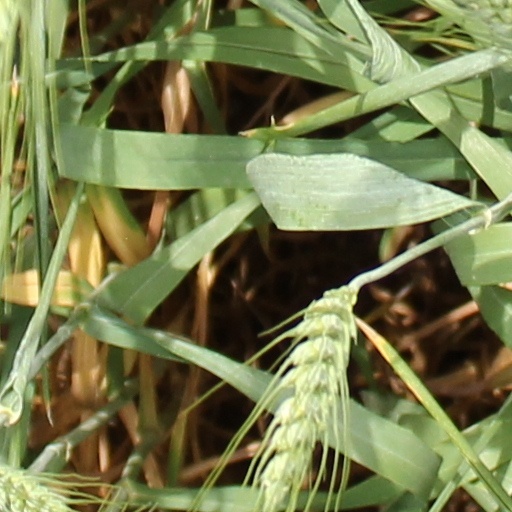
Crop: wheat